Kwame Kwei-Armah

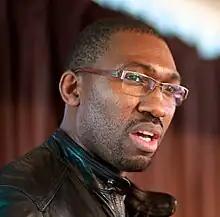
Kwei-Armah in 2011

Kwame Kwei-Armah (born Ian Roberts; 24 March 1967 in Hillingdon, London) is a British actor, playwright, director and broadcaster. In 2005, Kwei-Armah became the second black Briton to have a play staged in London's West End when his award-winning piece "Elmina's Kitchen" transferred to the Garrick Theatre. He was the first black Briton to head a major British national theater, when he took the directorship of the Young Vic in 2018. Kwei-Armah was appointed Officer of the Order of the British Empire (OBE) in the 2012 Birthday Honours for services to drama.